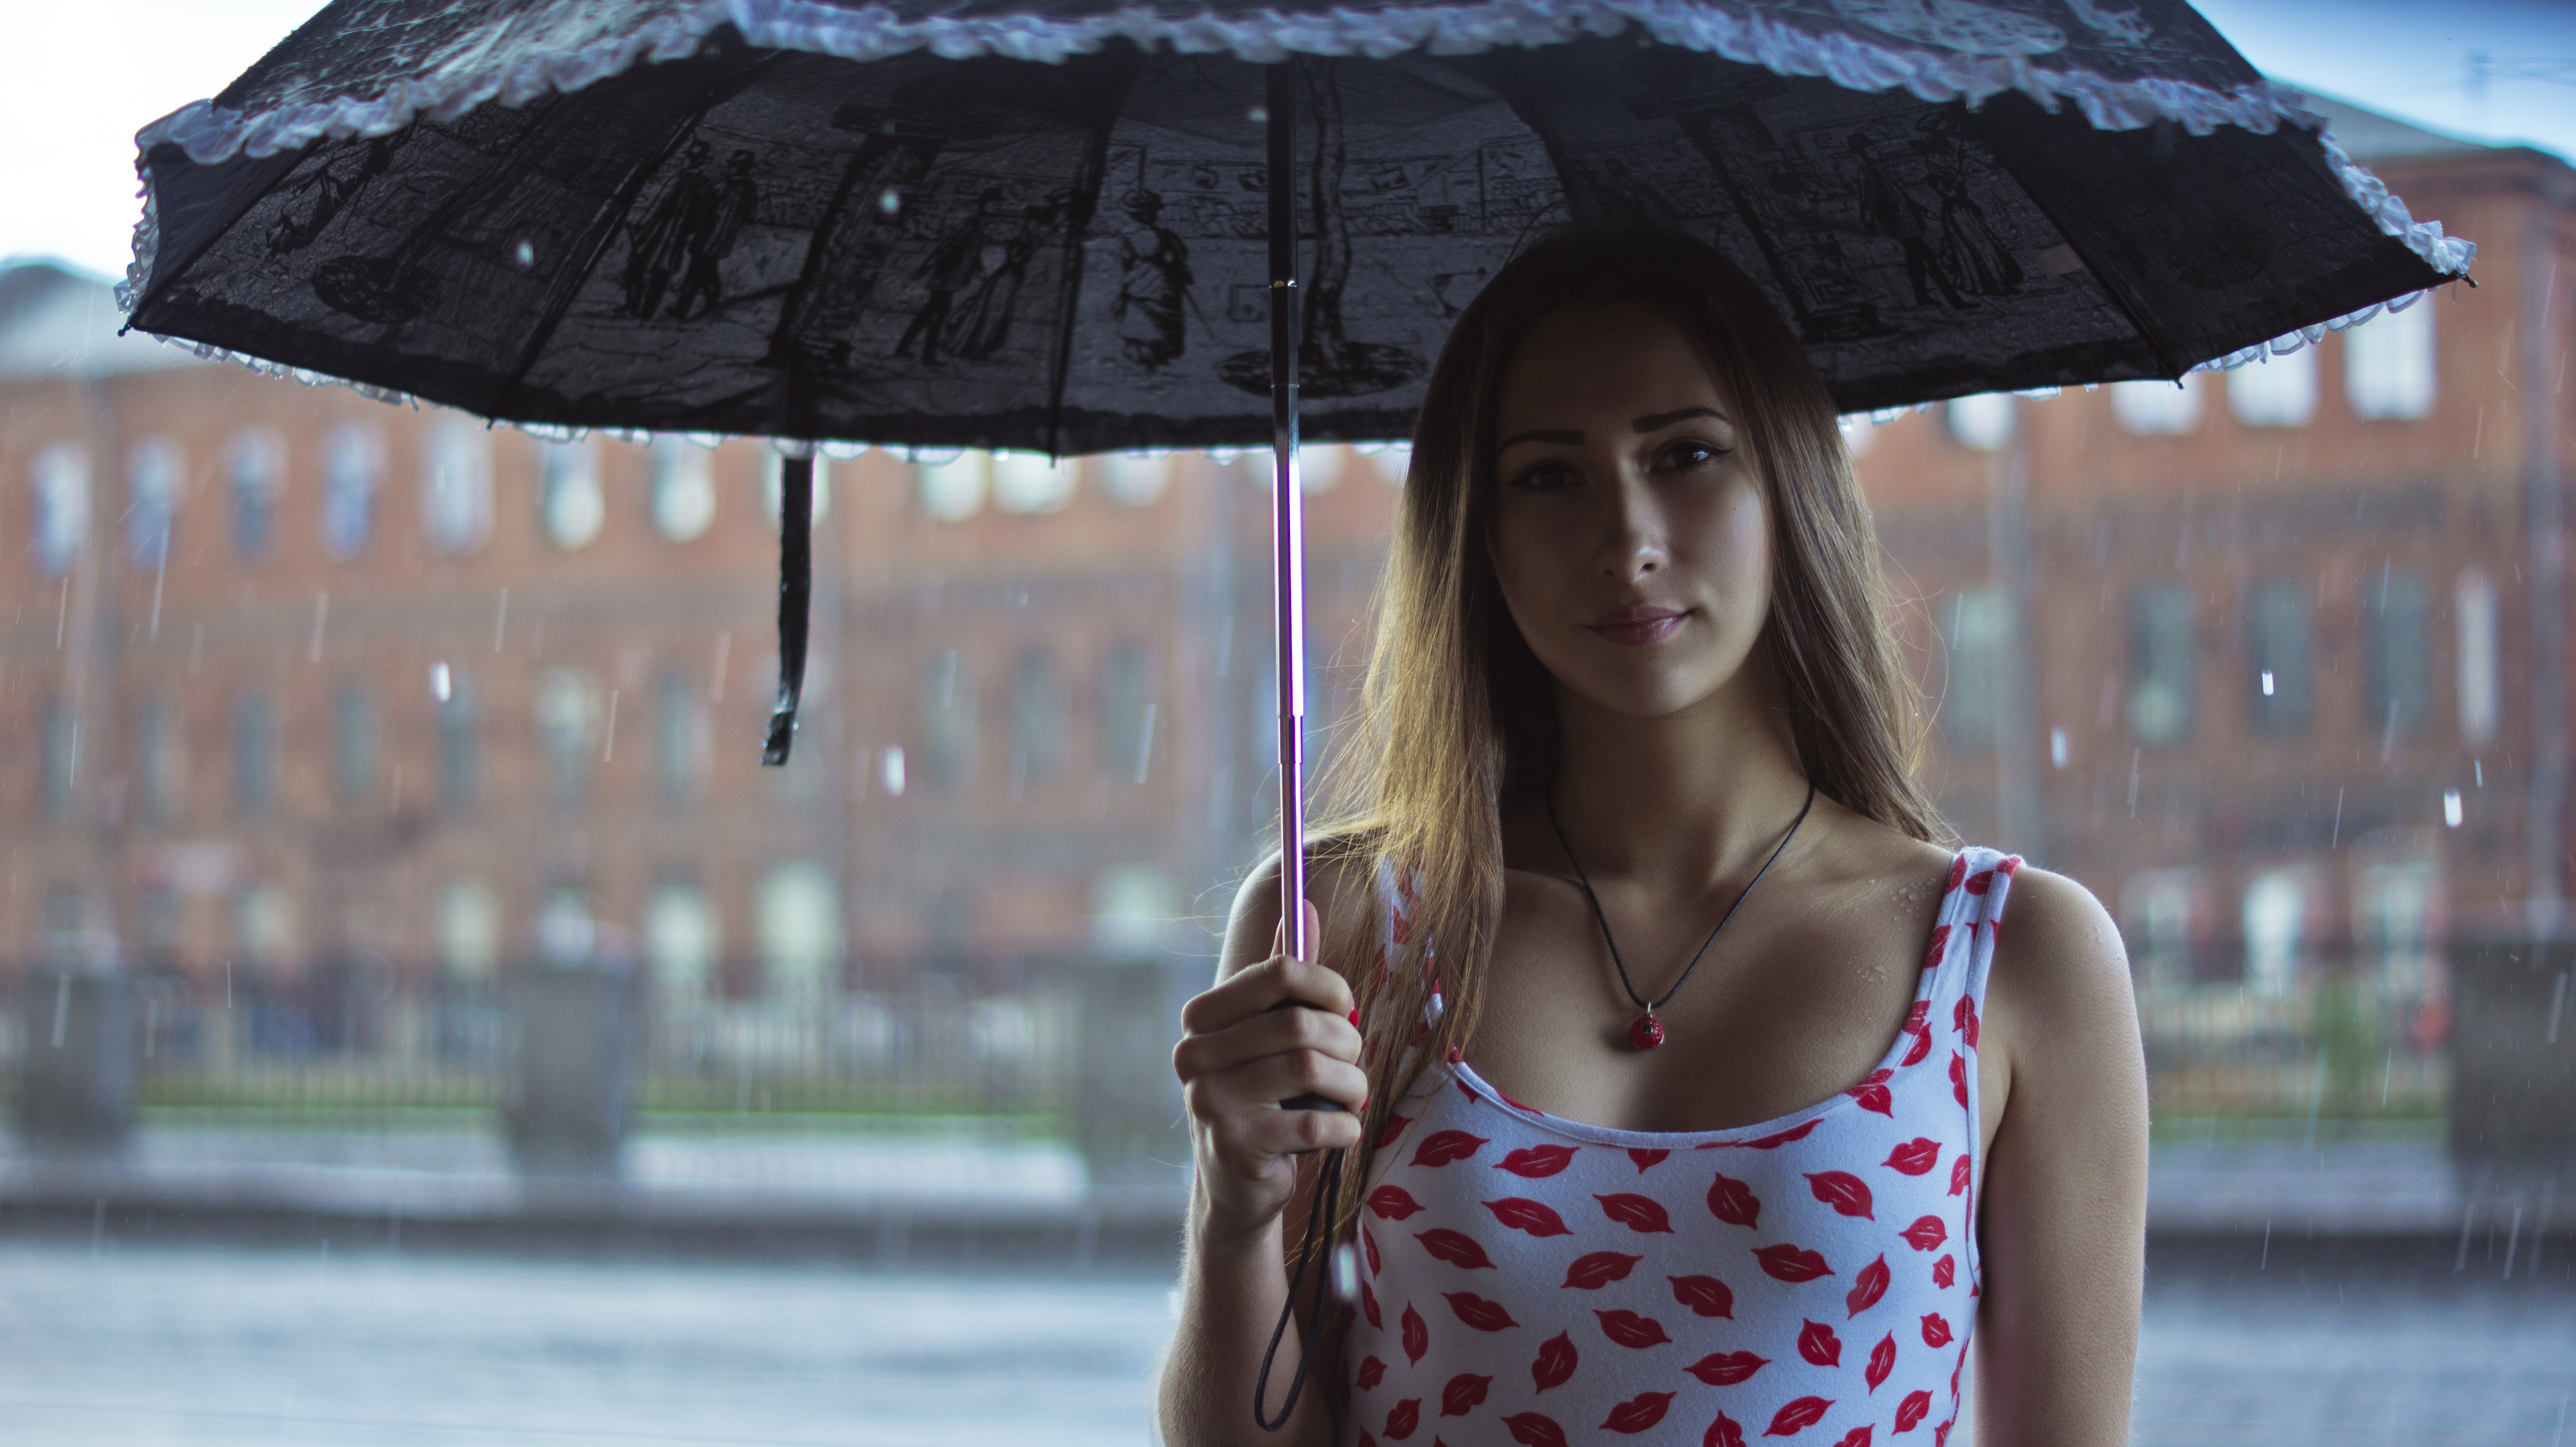
water, person, blur, fence, girl, woman, street, rain, building, portrait, model, young, umbrella, color, weather, fashion, clothing, lady, season, outdoors, dress, beauty, sexy, pretty, photo shoot, fashion accessory